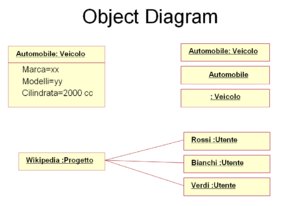
Le diagramme d'objets, dans le langage de modélisation de donnée UML, permet de représenter les instances des classes, c'est-à-dire des objets. Comme le diagramme de classes, il exprime les relations qui existent entre les objets, mais aussi l'état des objets, ce qui permet d'exprimer des contextes d'exécution. En ce sens, ce diagramme est moins général que le diagramme de classes.